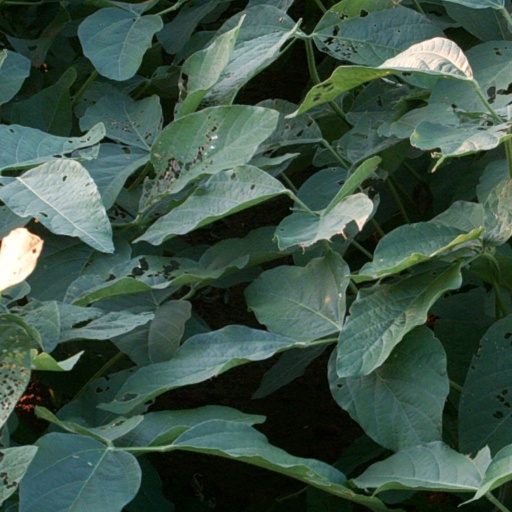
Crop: soybean